Santa Fe Mysteries: Sacred Ground

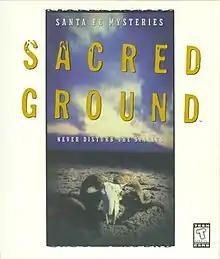

Santa Fe Mysteries: Sacred Ground is a video game, the second in the "Santa Fe Mysteries" series after "The Elk Moon Murder".